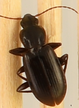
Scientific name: Calathus advena
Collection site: Rocky Mountains NEON (RMNP), plot RMNP_014